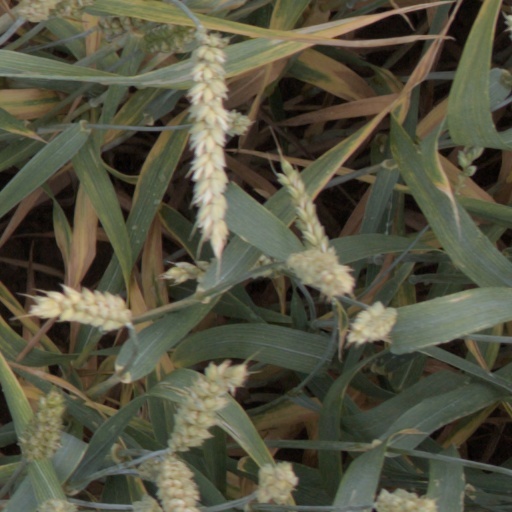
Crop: wheat